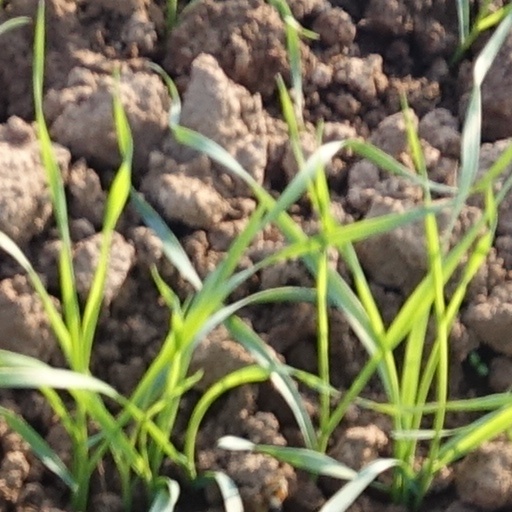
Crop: wheat